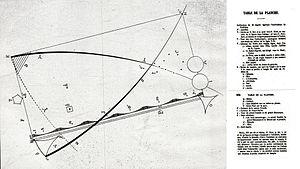
Plan de la Jérusalem Céleste établi par Pierre Lachèze, traducteur de Hildegarde de Bingen (XIIème siècle), d'après ses ""visions"" (Scivias, Livre III, traduction de 1863) cliché Bibliothèque municipale de Lyon (extrait du document SJ A 402/865)"
Le Scivias est un ouvrage illustré par Hildegarde de Bingen, achevé en 1151 ou 1152, décrivant 26 visions mystiques. C'est la première des trois œuvres qu'elle a écrites décrivant ses visions, les autres étant le Liber vitae meritorum et De operatione dei, également connu sous le nom Liber divinorum operum. Le titre Scivias provient de l'expression latine Sci vias Domini.